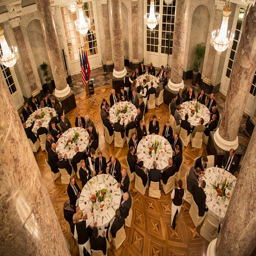
a bunch of people in suits sitting inside of a hall
A group of people eat at different tables in a banquet hall.
this is a restaurant with people eating in it
A big room full of tables that have people sitting at them.
A large room with many tables and people seated.